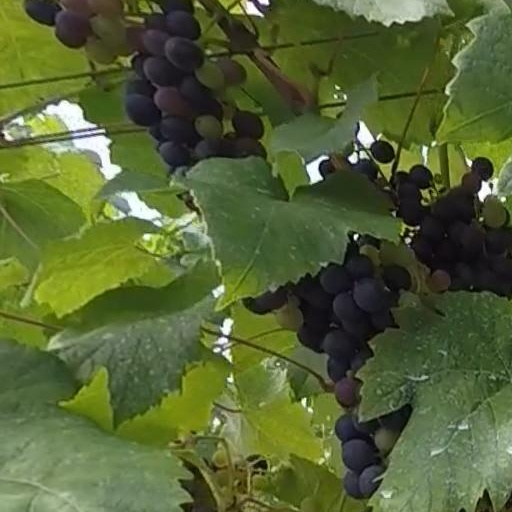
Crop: grape